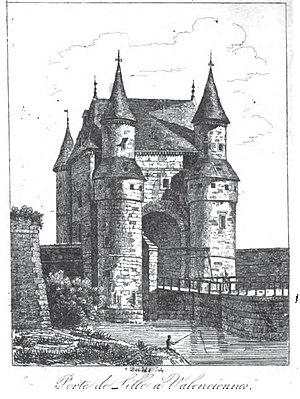
Porte de Lille à Valenciennes (La France pittoresque de A. HUGO - 1835), d'après un dessin de 1817 annoté Goblain del. voir.
Valenciennes est une commune française, historiquement capitale du comté du Hainaut français et aujourd'hui sous-préfecture du département du Nord, en région Hauts-de-France.